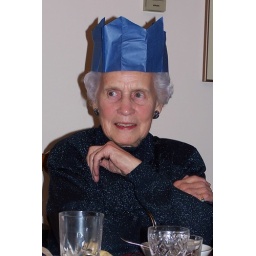
Nanna in blue hat